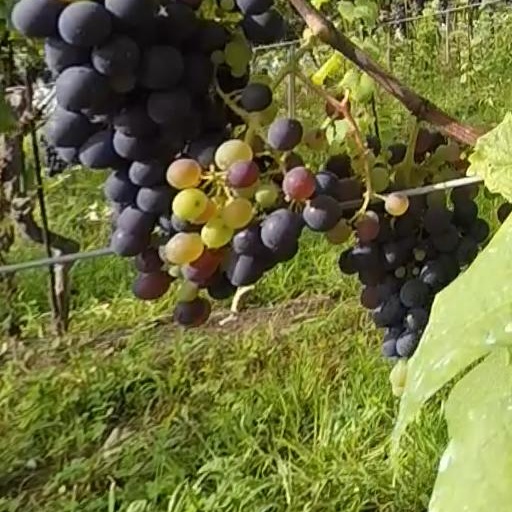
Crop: grape